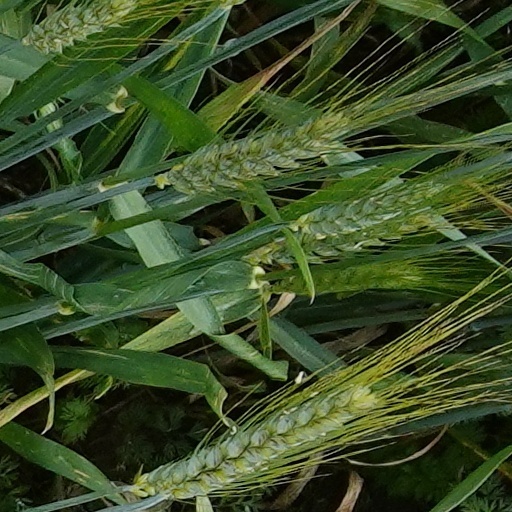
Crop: wheat